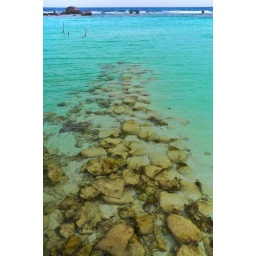
like, rocks in the water